Euna Kim

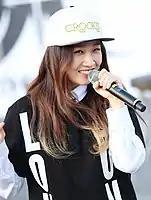
Euna Kim in 2016

Euna Kim (born October 27, 1994), is an American retired singer and rapper, previously based in South Korea. She appeared as a contestant on the South Korean survival reality shows "Superstar K 3" (2011), "Unpretty Rapstar 3" (2016), and "" (2017).